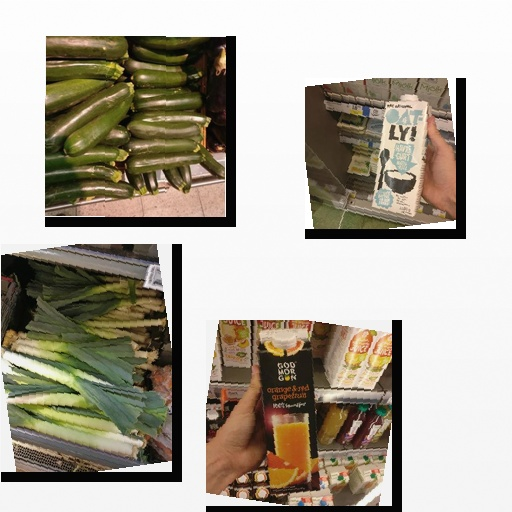
Food items: zucchini, oatghurt, leek, orange_red_grapefruit_juice